Louisa Wade Wetherill

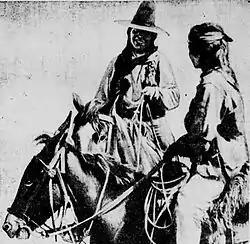
Tse-ne-gat in 1915. Photo by Zane Gray.

In 1906, John Wetherill established Oljato Trading Post in Monument Valley, Utah (sometimes known as Oljetoh). It was the first trading post that the Wetherills owned and was said to be located further from a railroad than any other occupied place in the United States. Scholar Frank McNitt described it as the "loneliest of desert outposts." Oljato was a "cottonwood tree, a spring of water and lone house." Mail was delivered once a week and supplies arrived by ox-cart from Gallup, New Mexico requiring 21 days for the round-trip. Louisa studied medicinal herbs with a sheepherder and medicine man named "Wolfkiller." She wrote a biography of Wolfkiller which was only published long after her death. She continued her studies of Navajo sand paintings. A Navajo named "Yellow Singer" reproduced for her many of the sand paintings on paper with crayons. The Wetherill's also had contact with the Utes and Southern Paiute people who visited the trading post.